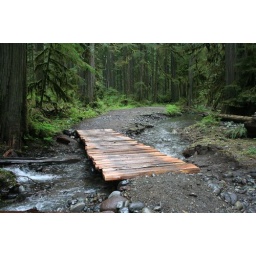
hand made bridge over the washed out road